Pontiac Star Chief

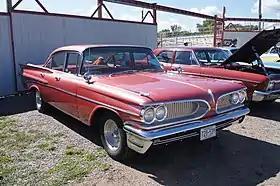
1959 Star Chief

For 1962, Pontiac offered a Super Duty V8 with two four-barrel carburetors, rated at , as a US$2,250 option as the base Star Chief listed at US$3,097 ($ in dollars ). A rare option, it was probably never ordered on this somewhat heavy sedan. As in the other Pontiac series, the 4-door hardtop was designated the Star Chief Vista. Bonneville taillights and the three chrome stars on each side continued to distinguish the car from the Catalina. Three chrome star markings were featured on the rear fender for 1961-1962; Three chrome star markings were featured on the roof C-pillar on the 1963 model, and three chrome star markings were featured on the rear fender in 1964, the final production year for the Star Chief. No wagons were offered. All Safari wagons during this period (including the Bonneville Safari) rode the four and a half inch shorter wheelbase shared by Chevrolet and Catalina.